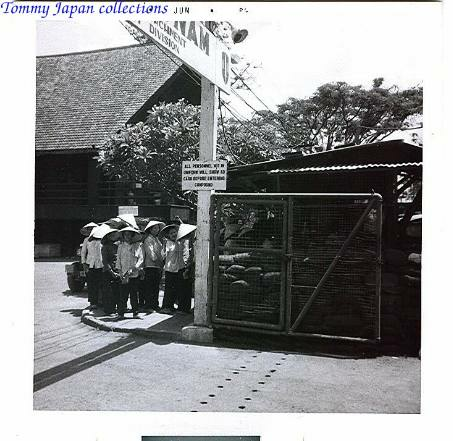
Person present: Yes